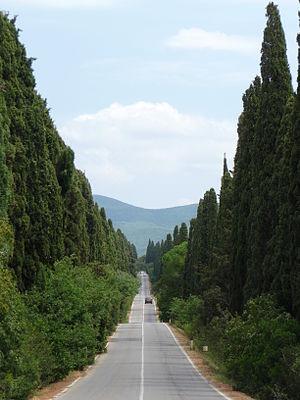
Les cyprès sont un genre d'arbres sempervirents de la famille des Cupressacées originaires des régions tempérées chaudes de l'hémisphère nord. Le nombre d'espèces incluses dans ce genre varie selon les auteurs de 16 à 31, voire plus. De nombreuses espèces sont cultivées comme arbres d'ornement. Le cyprès commun est un arbre représentatif de la flore méditerranéenne, l'arbre des cimetières, symbole du deuil dans le monde méditerranéen. Les cyprès sont des conifères.